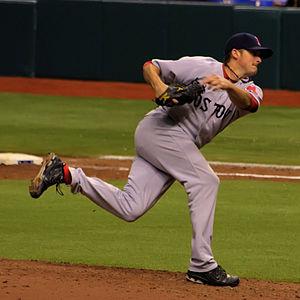
Tommy Hottovy est un lanceur de relève gaucher des Ligues majeures de baseball jouant avec les Rangers du Texas.